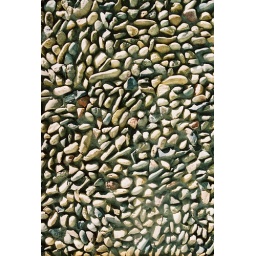
A cool rock wall on a building in S.F. I love different textures and feels.